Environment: lab
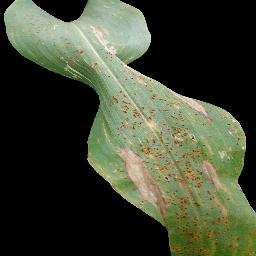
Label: common_rust